Wilco Zeelenberg

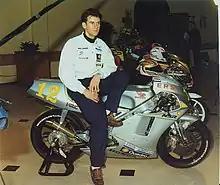

Wilco Zeelenberg (born 19 August 1966) is a Dutch former professional Grand Prix motorcycle road racer and current team manager with the Trackhouse Racing MotoGP team